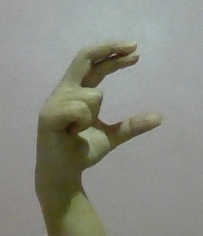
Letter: thal